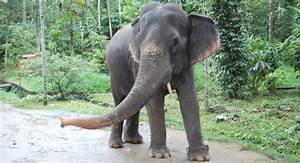
elephant